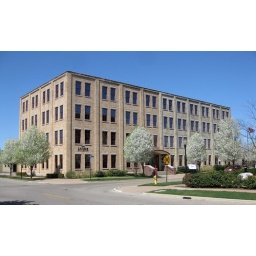
An office building in Holland, Michigan.